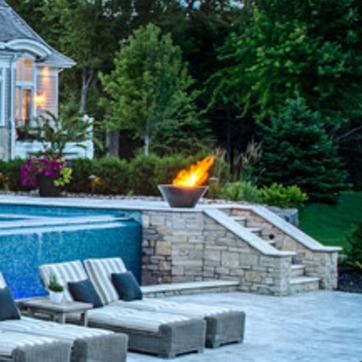
Material: other